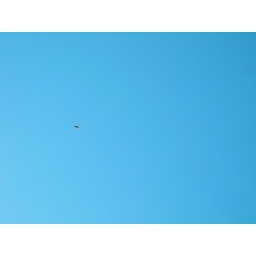
I was standing on a rock taking this and it was right above me and i nearly fell off!